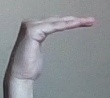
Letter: haa